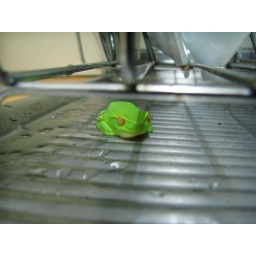
Green Frog sitting under the drainer on my kitchen sink